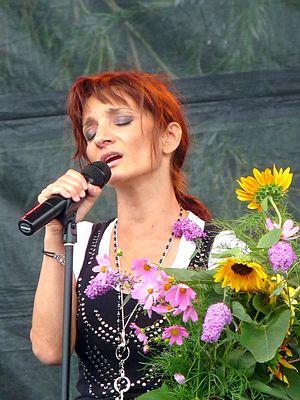
Ildikó Keresztes (1964– ) Chanteuse et actrice hongroise lors d'un concert à Békásmegyer le 28 août 2010. Magyar: Keresztes Ildikó (1964– ) magyar énekesnő és színésznő a 2010. augusztus 28-i békásmegyeri koncerten.